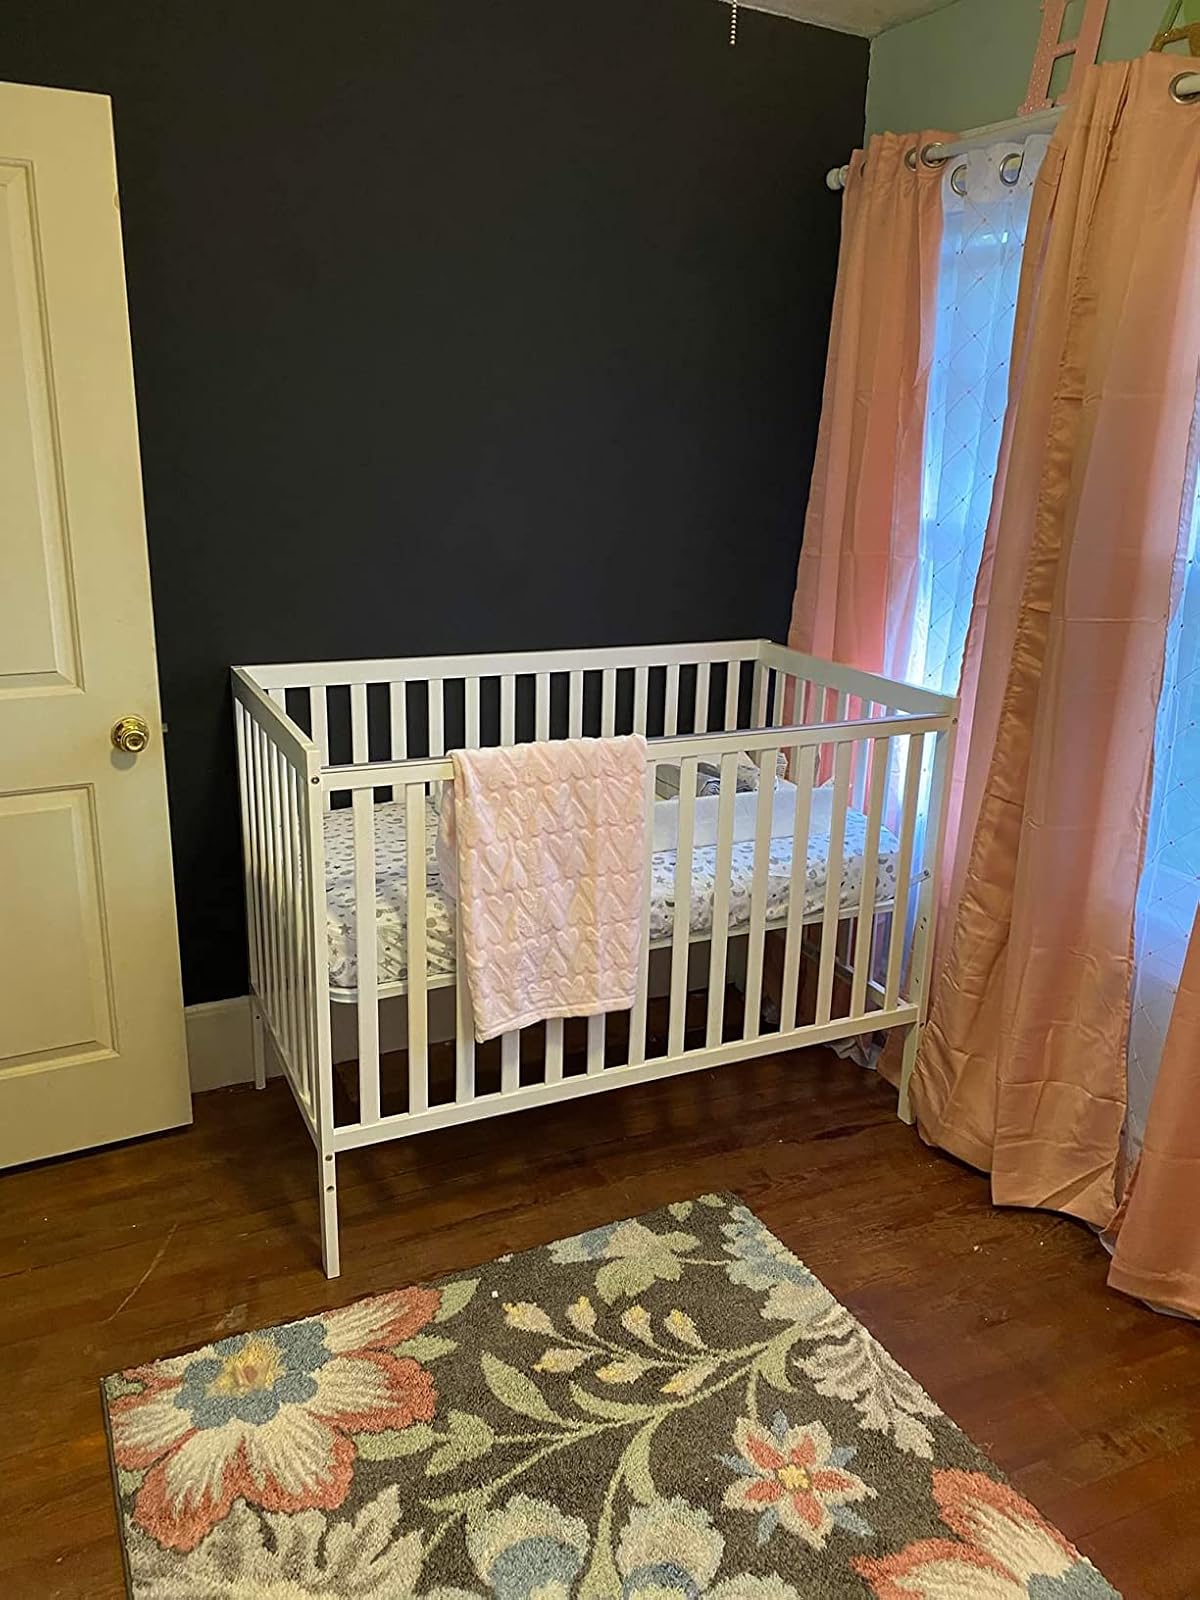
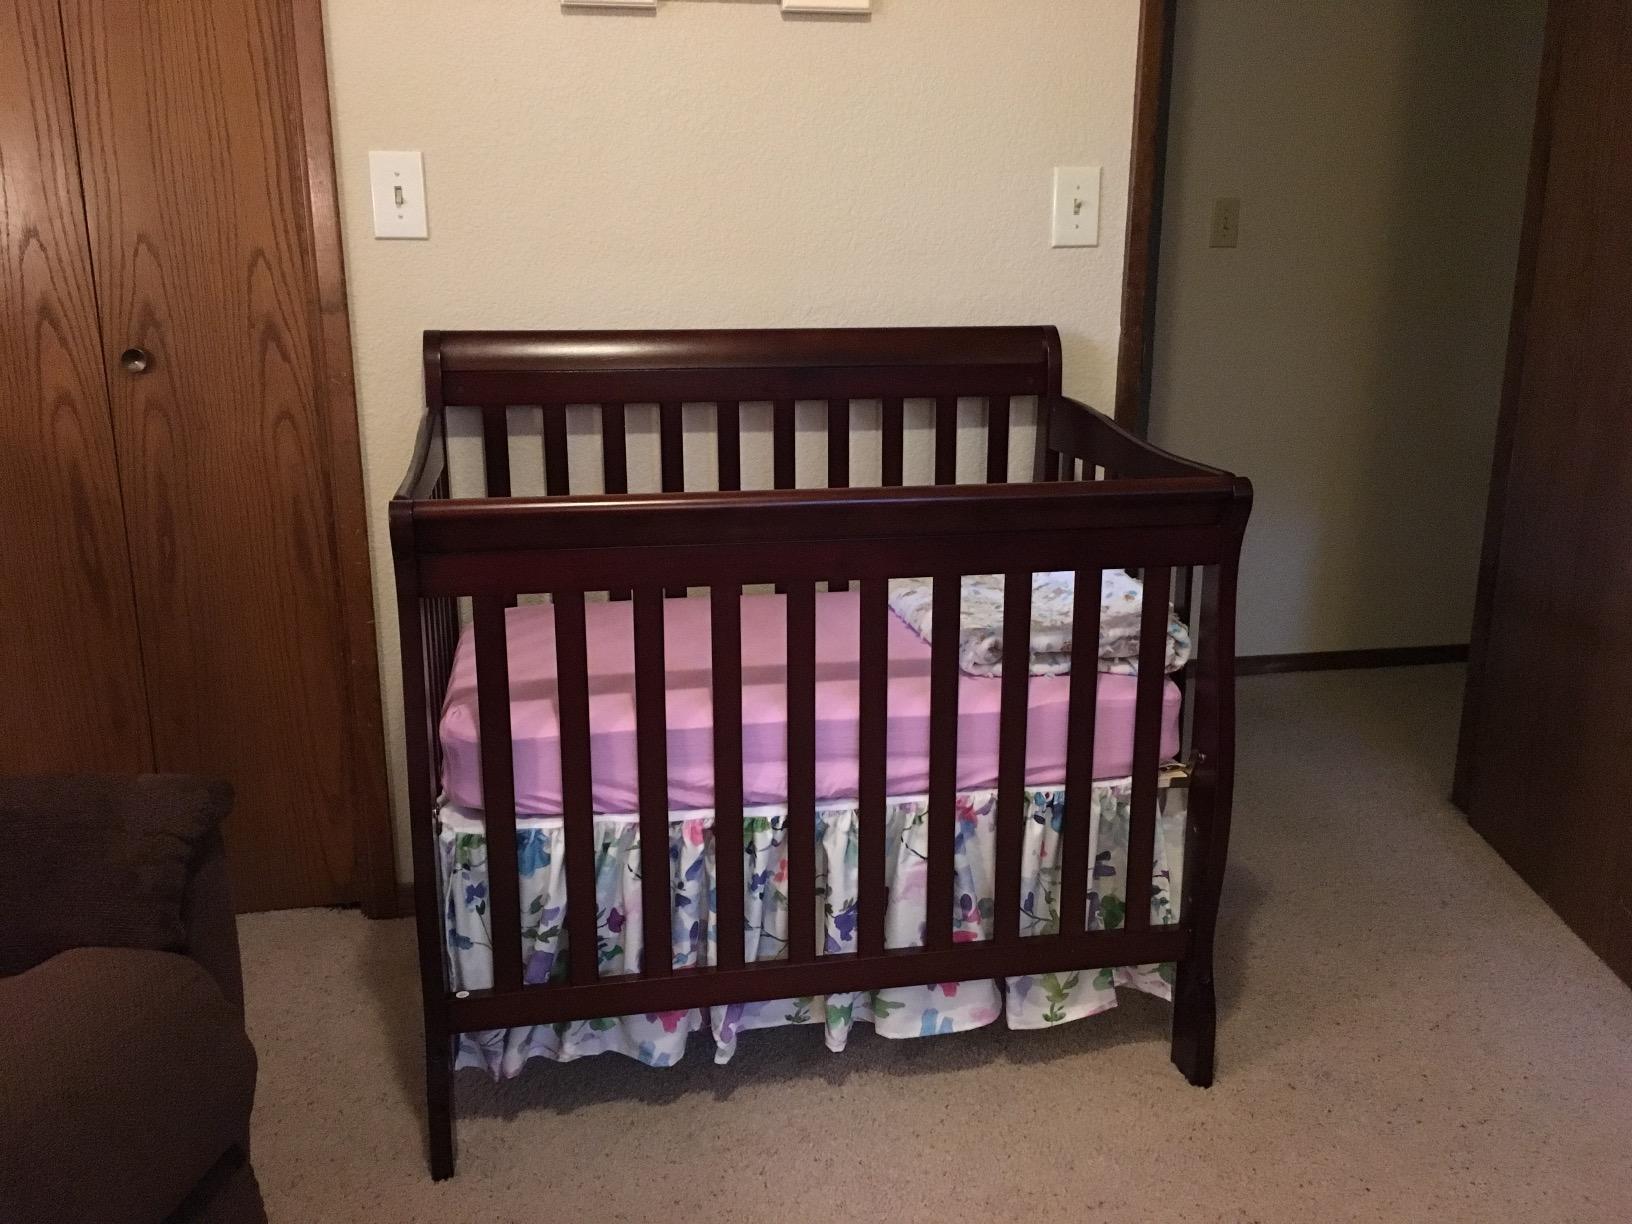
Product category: products_crib
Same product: no